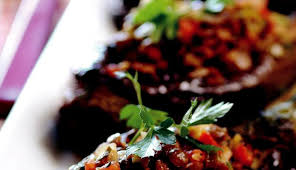
Yemek: karniyarik